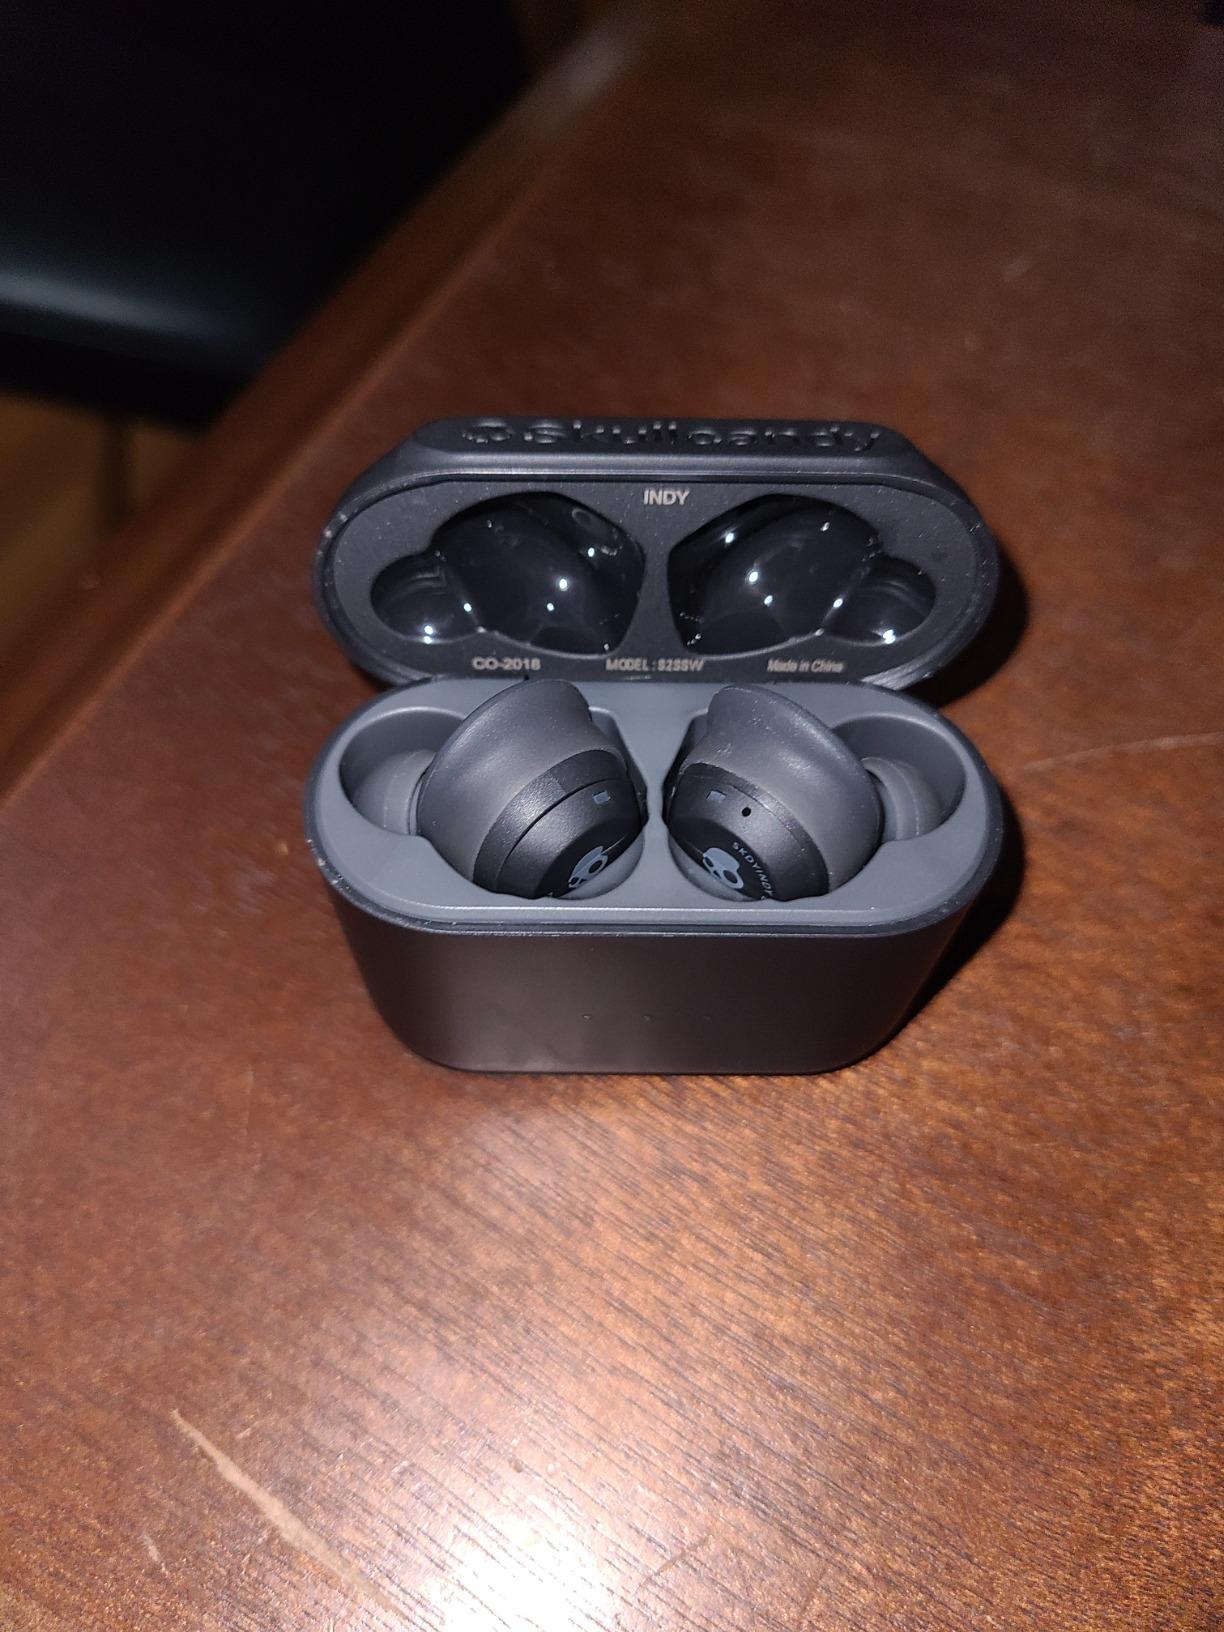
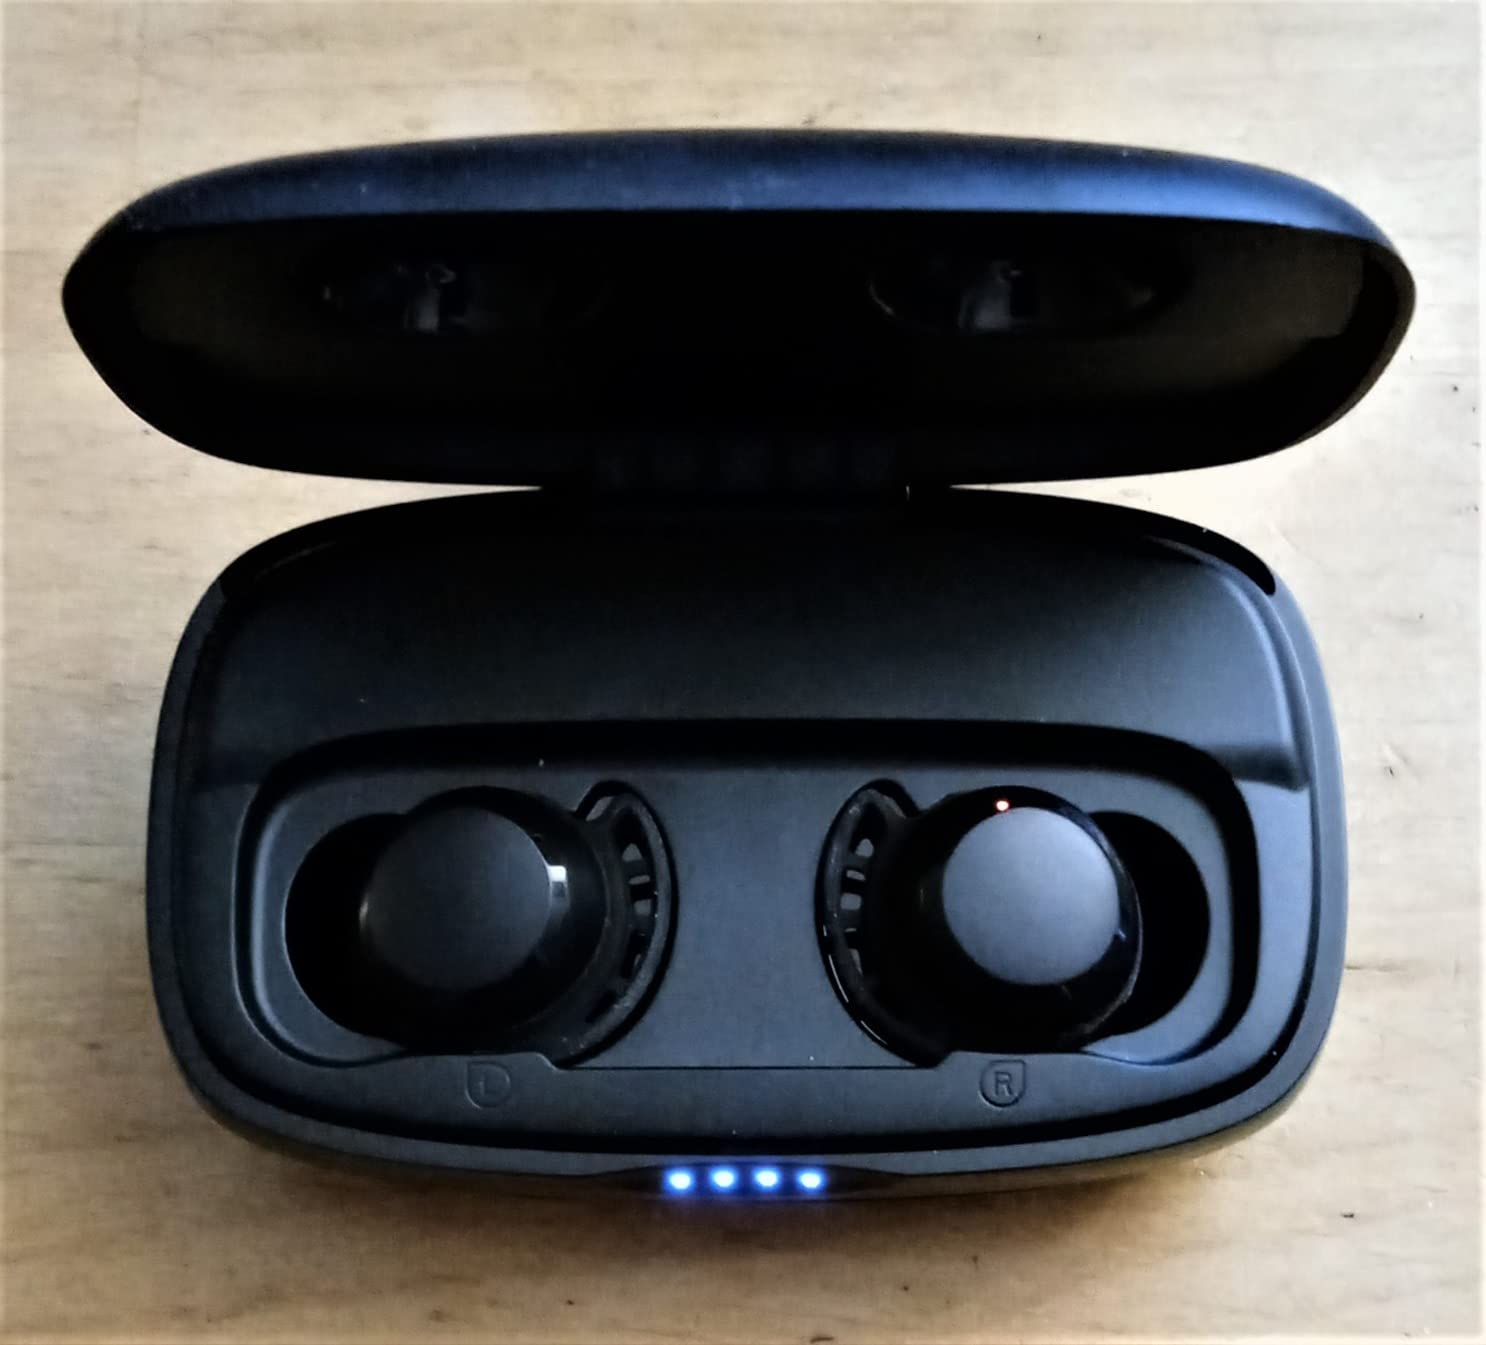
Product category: earbuds
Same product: no